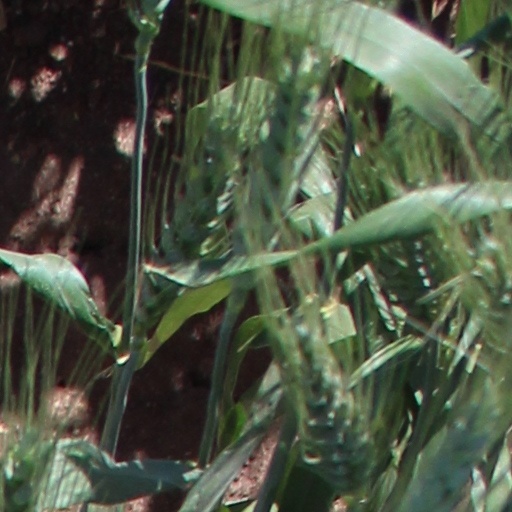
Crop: wheat